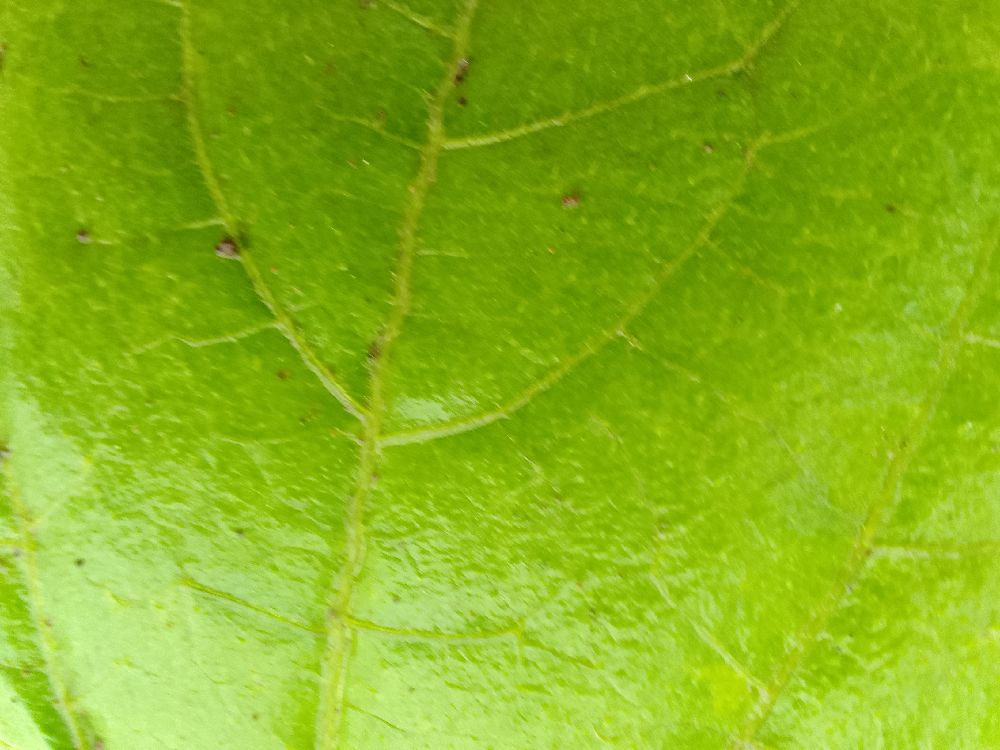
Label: healthy